Beautiful Days (festival)

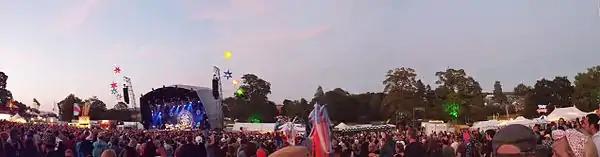
Panorama of the Main Stage in 2011

The first two festivals were held over two days (Saturday and Sunday) and utilised two stages, named the Main Stage and the Big Top. In 2005 it became a three-day festival with the addition of bands playing on the Friday, and has since expanded the number of stages. Between 2012 and 2018 there were six main stages; the two mentioned above, plus the Little Big Top, the Bimble Inn, the Bandstand and the Theatre Tent, the main stage and Big Top hosting the majority of established acts, with the Bimble Inn and Bandstand showcasing lesser known acts. The Little Big Top is primarily dance-oriented, whilst the Theatre tent provides theatre, cabaret, comedy and children's acts. In 2019 the Bandstand was removed to make way for a larger Theatre Tent, with some acoustic acts performing in the Fiddler's Arms.